Jessica Matassa

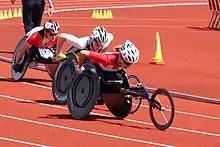
Jessica Matassa (#17) in 2009

In 2015, Matassa returned to parasport coming full-circle and rejoining the Windsor Icebullets. Encouraged by teammate Ashley Goure, Matassa attended Team Canada's selection camp the following season.